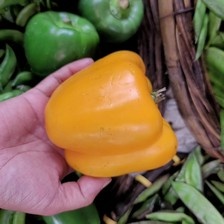
Label: capsicum